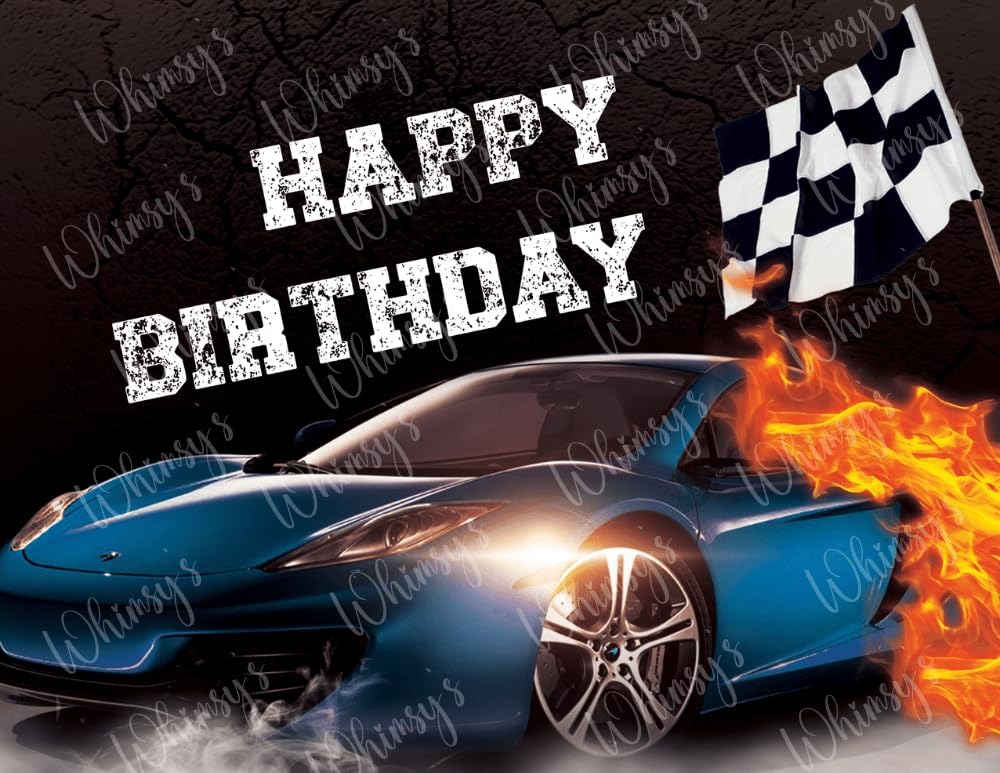
Item Name: Birthday Race Car Edible Icing Image (1/4 Sheet)
Bullet Point 1: Edible and attractive logo, image or picture for cakes or cupcakes, Multi-Colored, Ideal for all celebrations or events
Bullet Point 2: Step-by-step instructions are included in the package as well as are available on our website, Easy to use and apply
Bullet Point 3: Our Toppers are gluten free, soy free, trans-fat free, peanut and tree nut free, and contain no known allergens
Bullet Point 4: Stores well, Does not need refrigerated
Bullet Point 5: PROUDLY Made in the USA by Whimsical Practicality
Product Description: Happy Birthday Race Car Edible Cake Topper-1/4 Sheet Birthday Race Car Edible Cake Topper- 1/4 Sheet Edible Toppers are a great way to make a cake and/or cupcakes look fantastic & professional. If you're looking for a quick and unique way to add some fun to your event, then edible toppers are perfect! Use them on cakes, cupcakes, frosted cookies, or brownies! Edible Toppers are an easy and inexpensive way to make your bakery items look like a masterpiece!!
Value: 1.0
Unit: Count

Price: 14.5